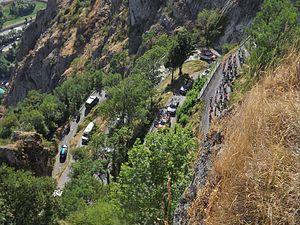
Vue du Tour de France 2015 dans les 18 lacets de Montvernier, dans la vallée de la Maurienne (Savoie), durant la 18ème étape.
La route départementale 77b ou D 77b est une route située en France sur les communes de Pontamafrey-Montpascal et Montvernier, dans le département de la Savoie en région Rhône-Alpes.